Def Leppard (album)

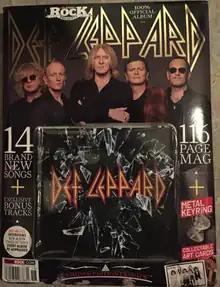
"Classic Rock" album fan pack

Vocalist Joe Elliott has described lead single and opening track, "Let's Go", as "a call to arms and a classic Def Leppard song. It's that three-minute pop-rock stuff with big chunky guitars and a big chorus. And it has that swaggering, mid-tempo rhythm, like "Pour Some Sugar on Me", and "Rock of Ages"." He described that the band wanted a familiar sounding song to introduce the album, being released several years after their previous album.